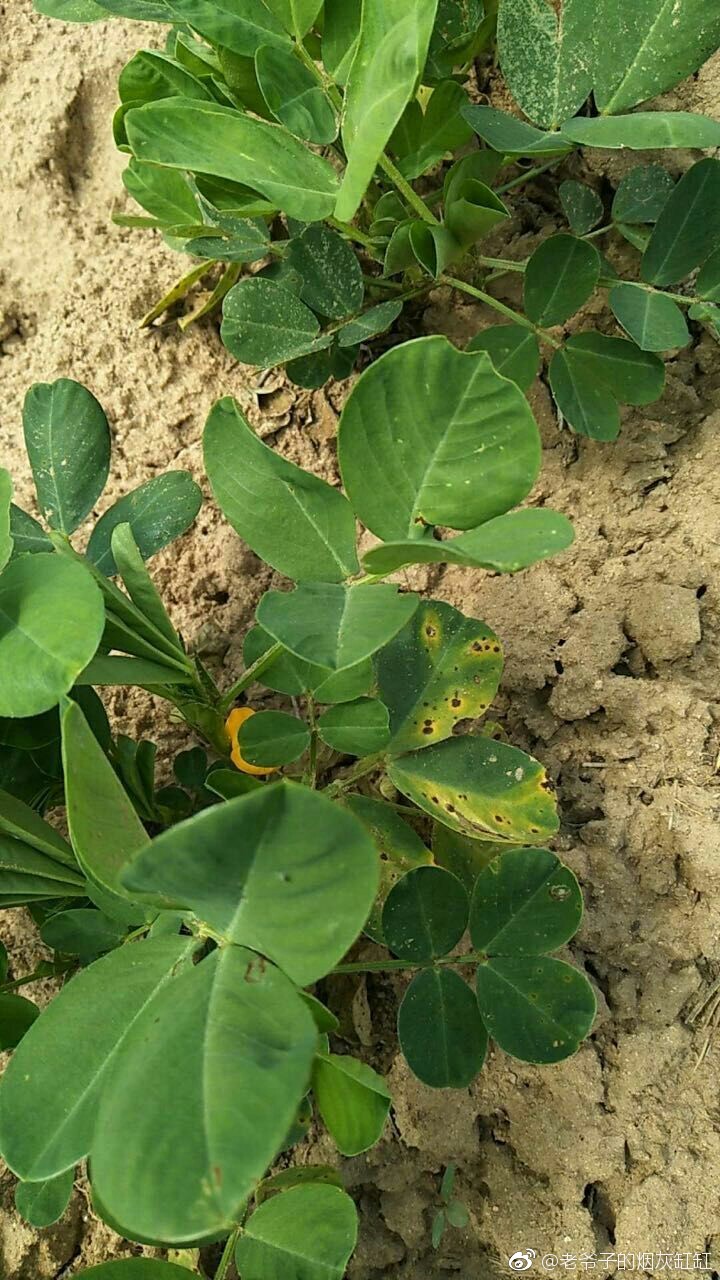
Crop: unknown
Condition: bean_mosaic_virus